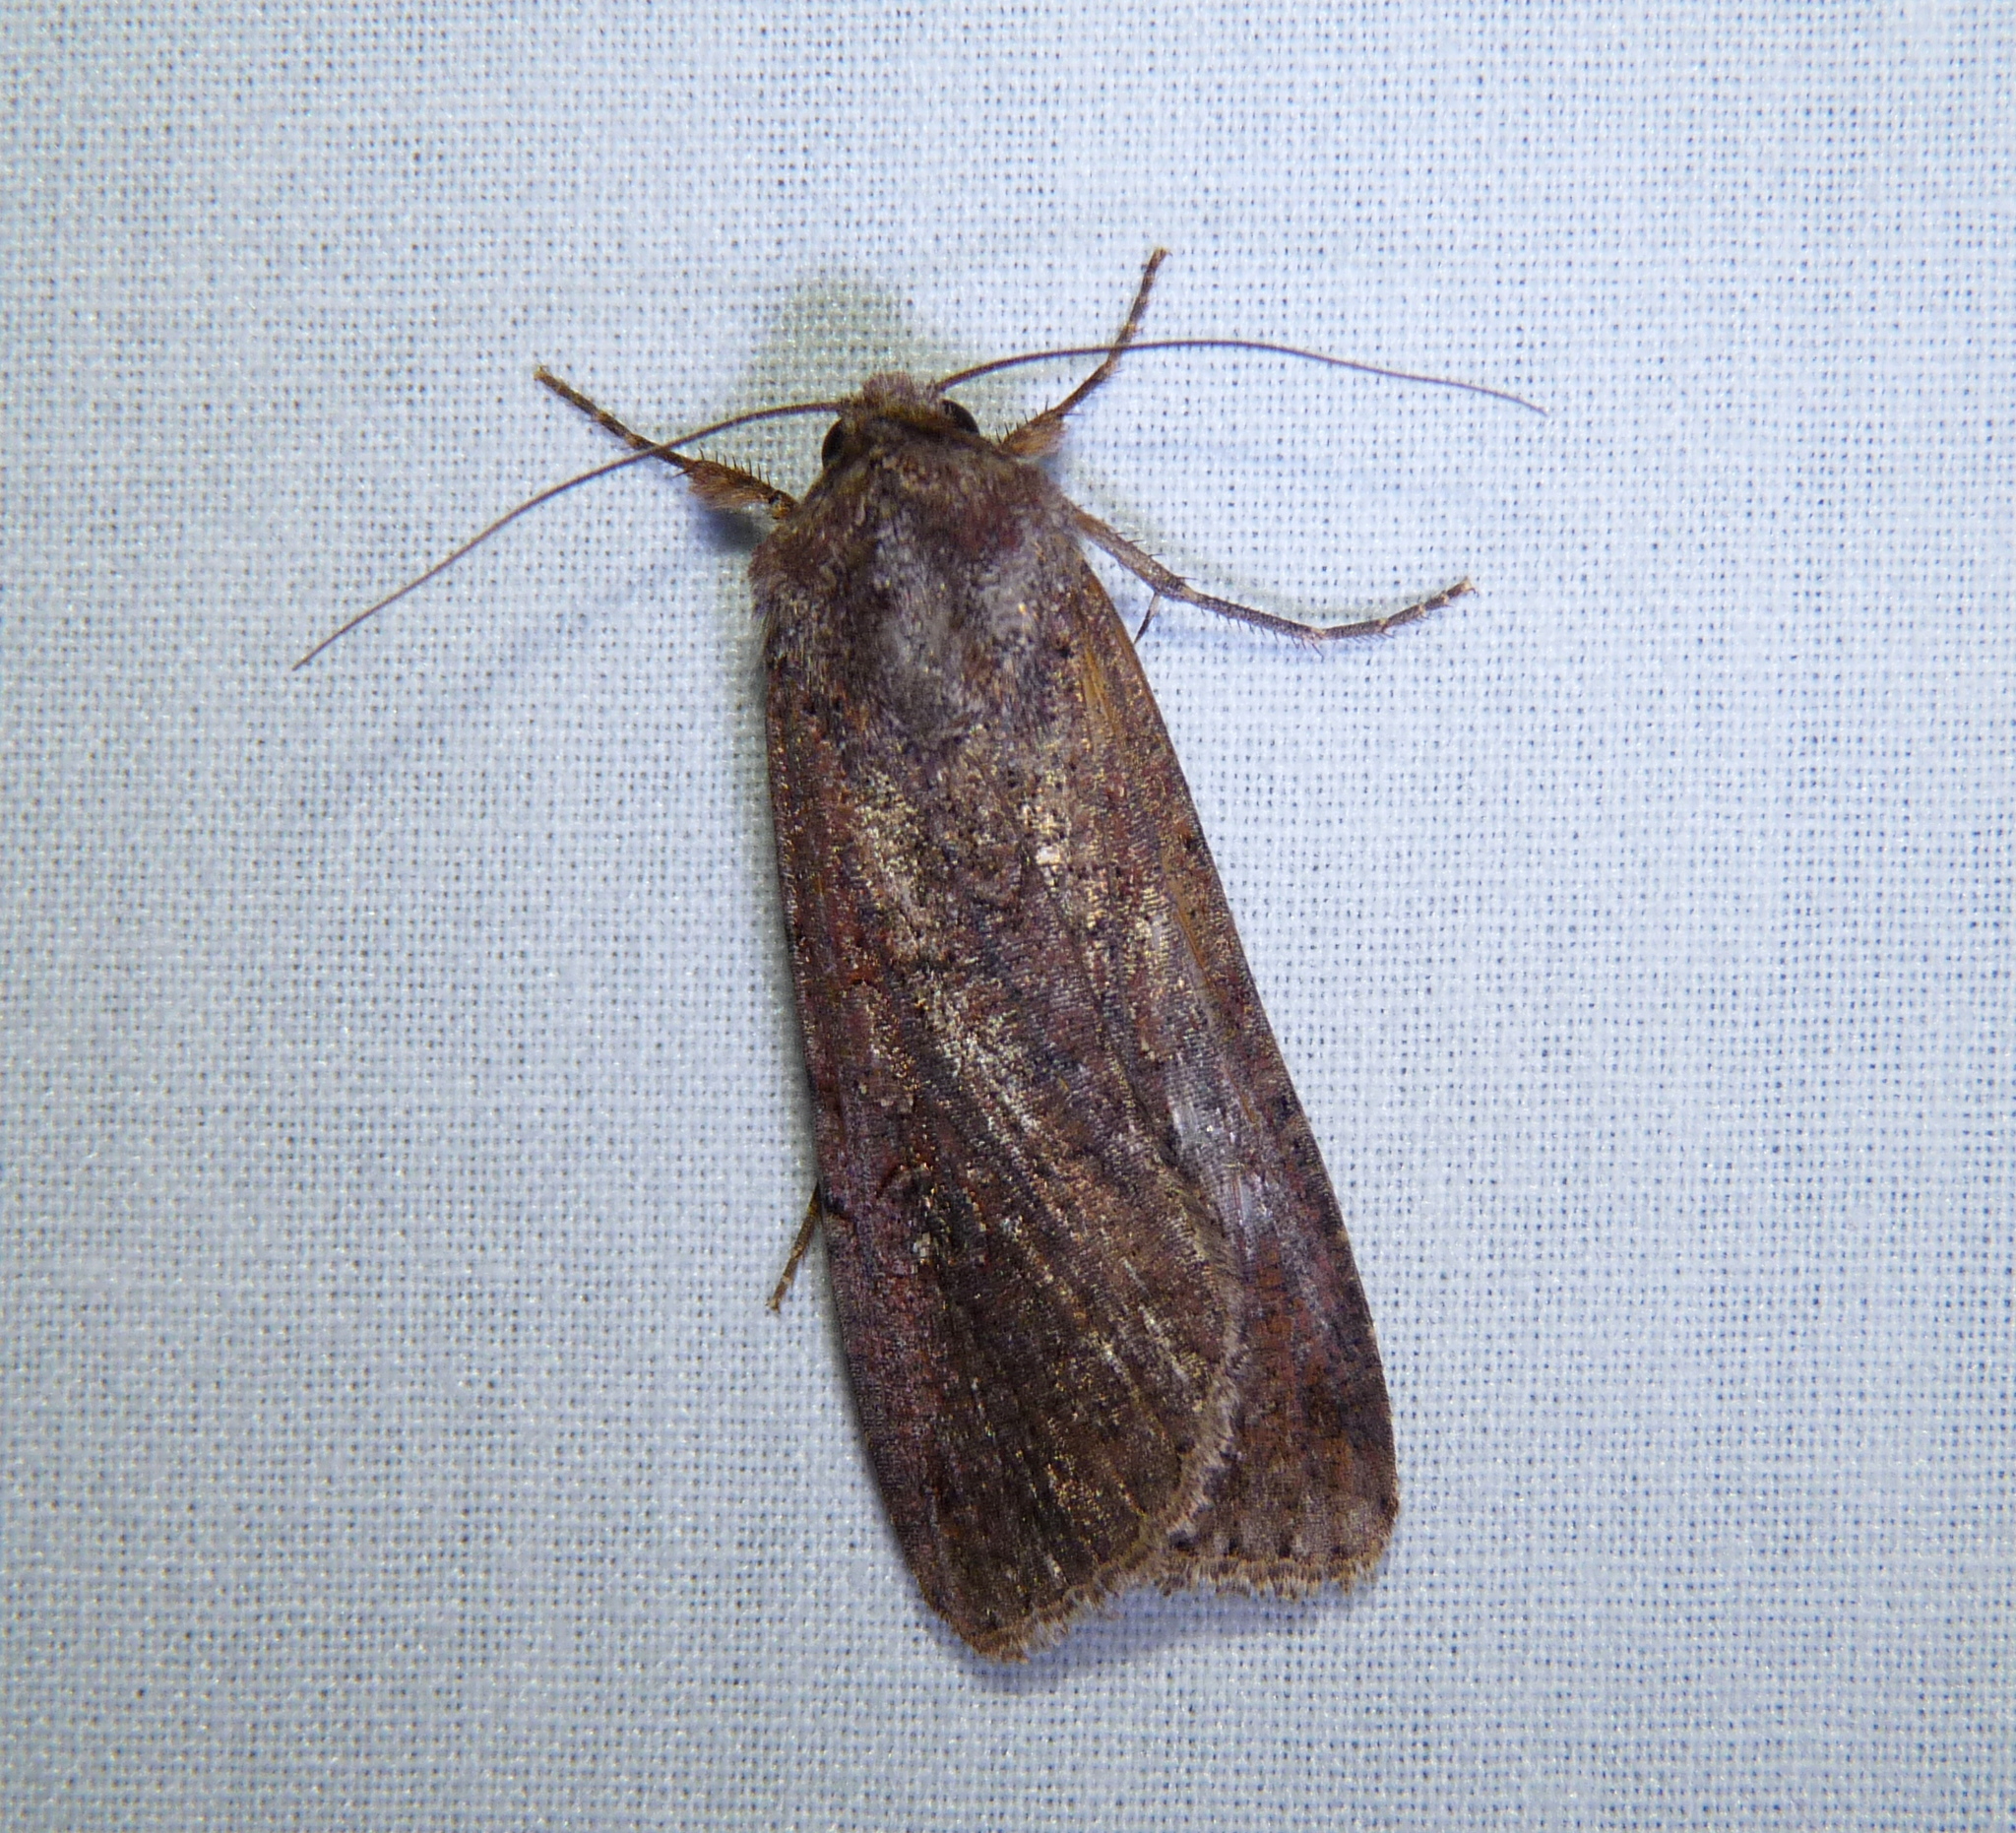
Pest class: cutworms